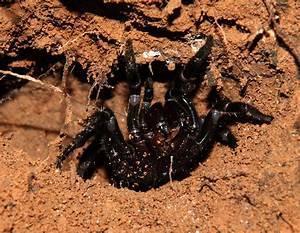
spider